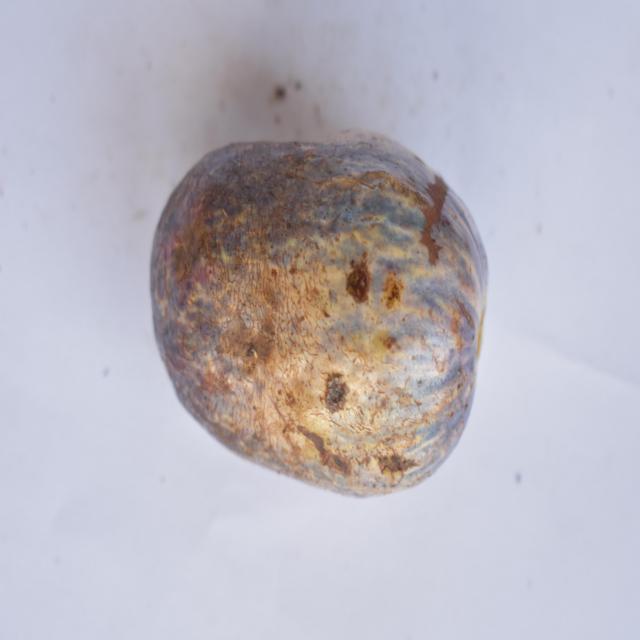
Plum grade: unripe